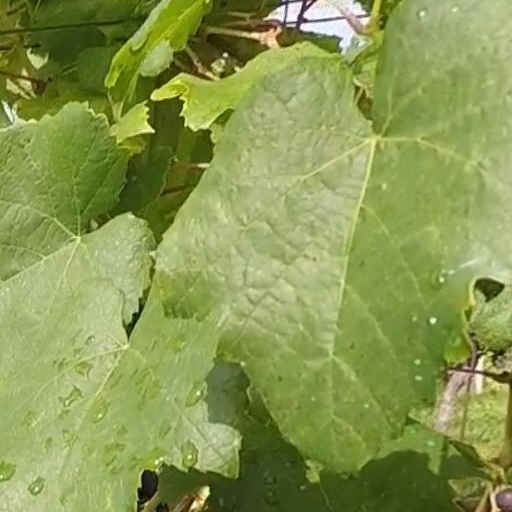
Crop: grape